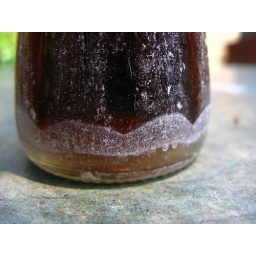
The glass on this coke bottle has been deeply scored and sanded in the washing and repeated bottling process.